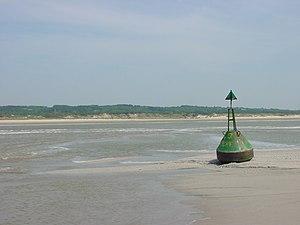
Estuaire de la Canche (Pas-de-Calais) à marée basse, vue vers la rive nord